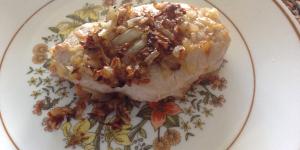
solomillo al roquefort suave